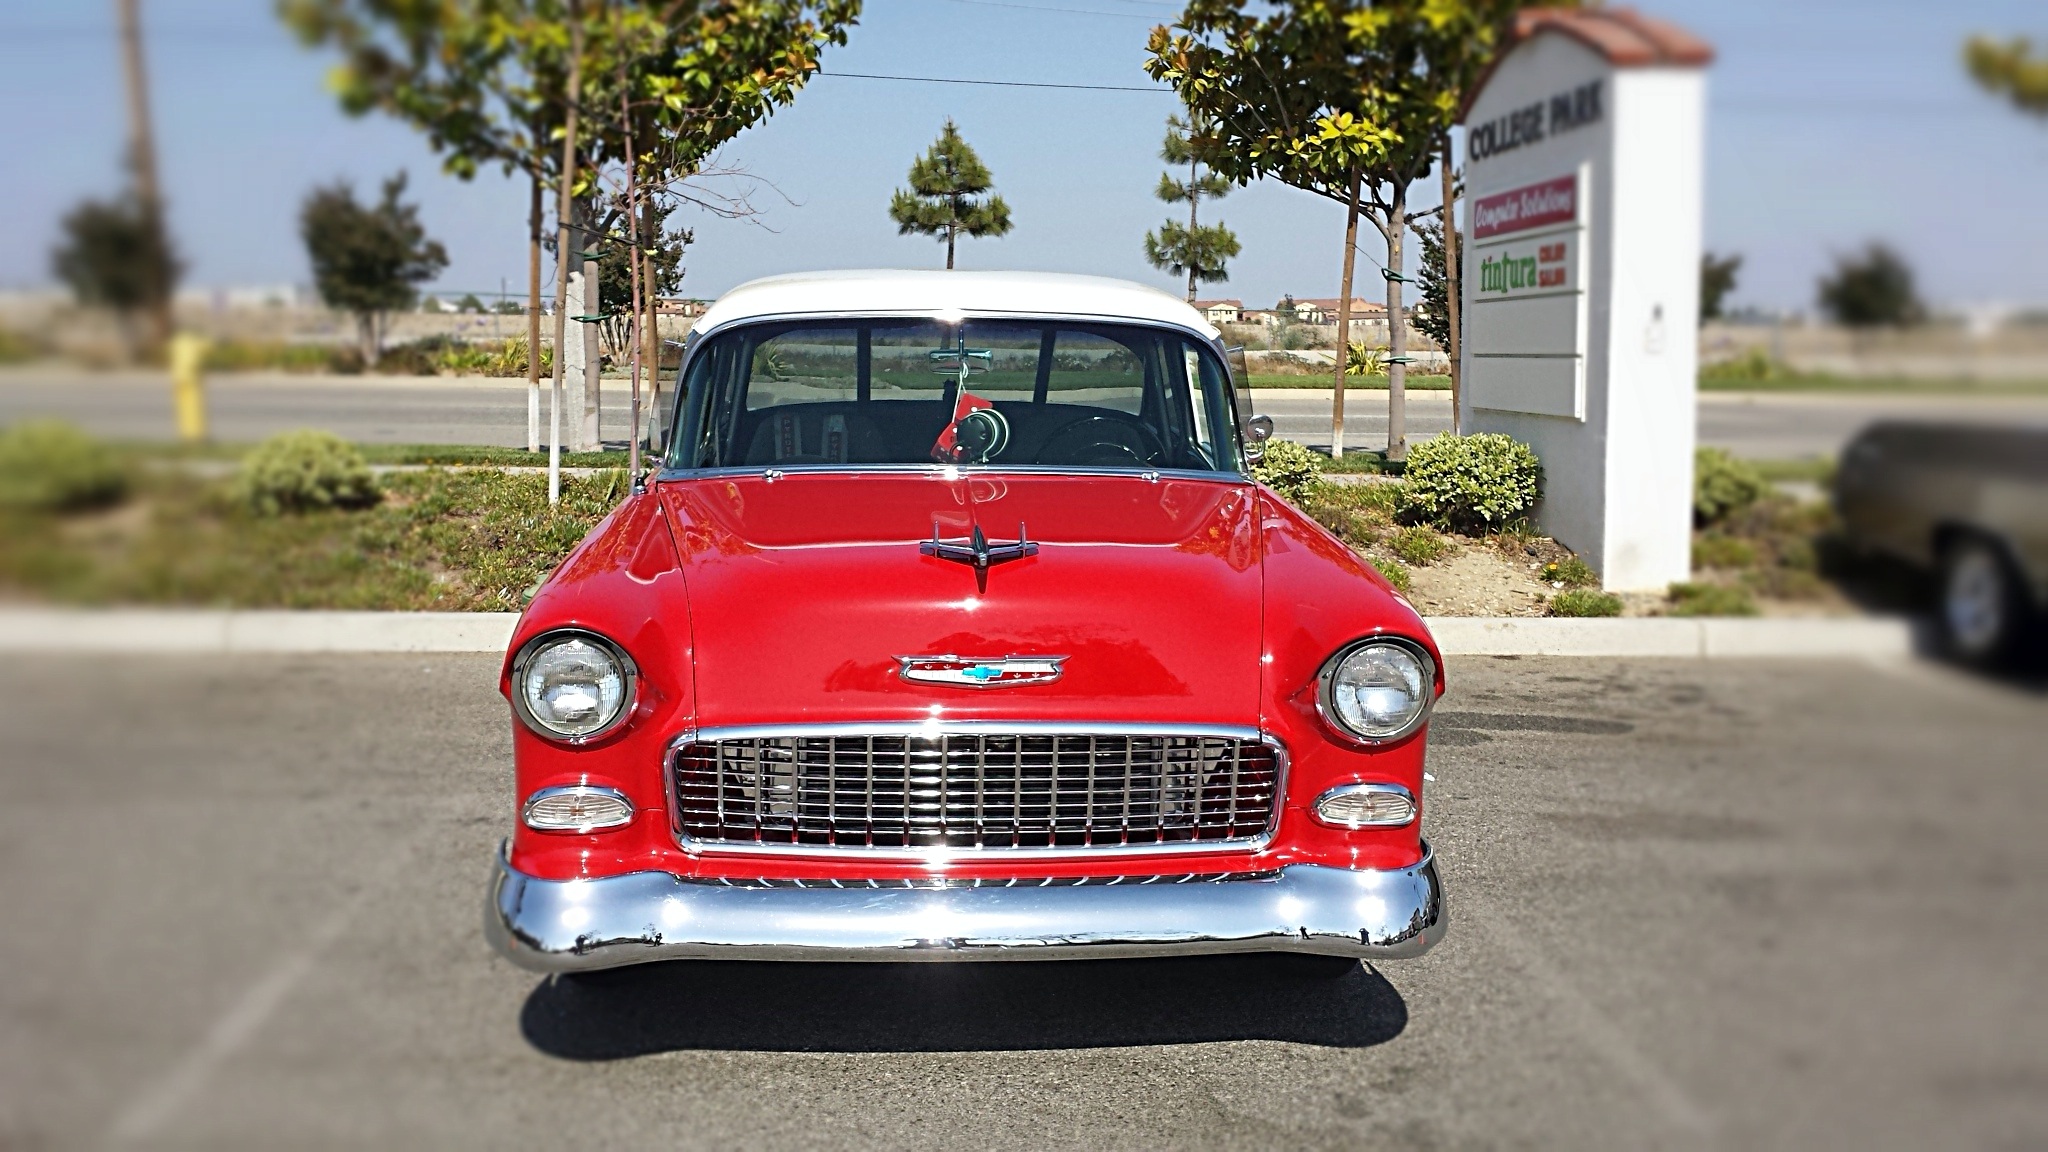
landscape, outdoor, road, traffic, street, car, vintage, antique, wheel, automobile, retro, view, highway, driving, old, city, urban, asphalt, travel, freeway, motion, transportation, transport, model, vehicle, collection, journey, show, auto, nostalgia, business, headlight, historic, black, speed, odometer, cable car, modern, old car, tire, muscle, motor vehicle, vintage car, speedway, bumper, car park, race, competition, power, chrome, cool, engine, steering, safety, sedan, heritage, championship, classic, chevrolet, roadster, minivan, fast, shiny, rally, coches, concourse, fashioned, antique car, car wash, motorcar, motorized, land vehicle, styled, automobile make, automotive exterior, compact car, luxury vehicle, chevrolet bel air